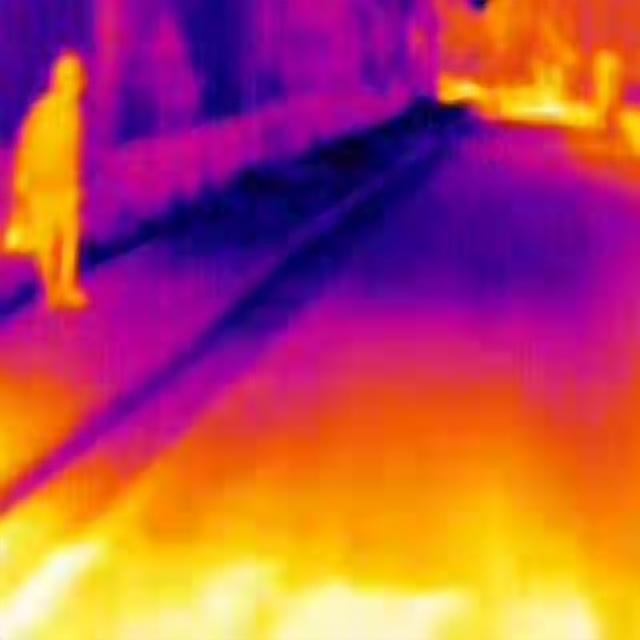
Detected objects:
label: person